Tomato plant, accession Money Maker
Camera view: bottom (45 deg); turntable rotation: 0 degrees
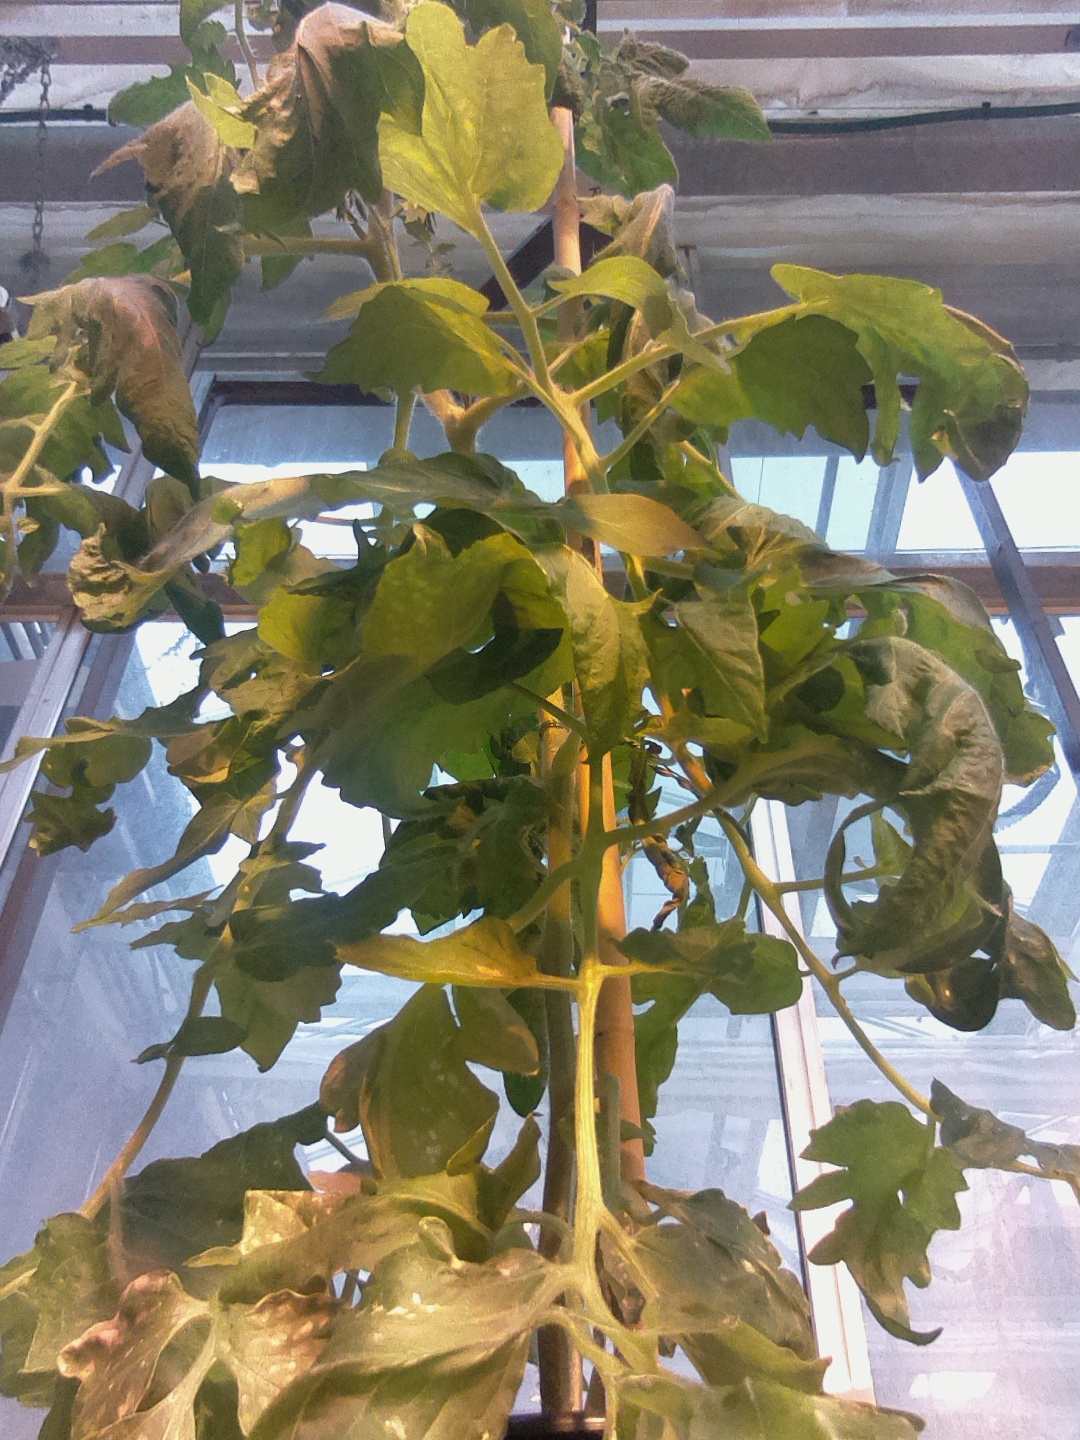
BBCH growth stage 68: Full flowering, 80%-90% of flowers open, more petals falling